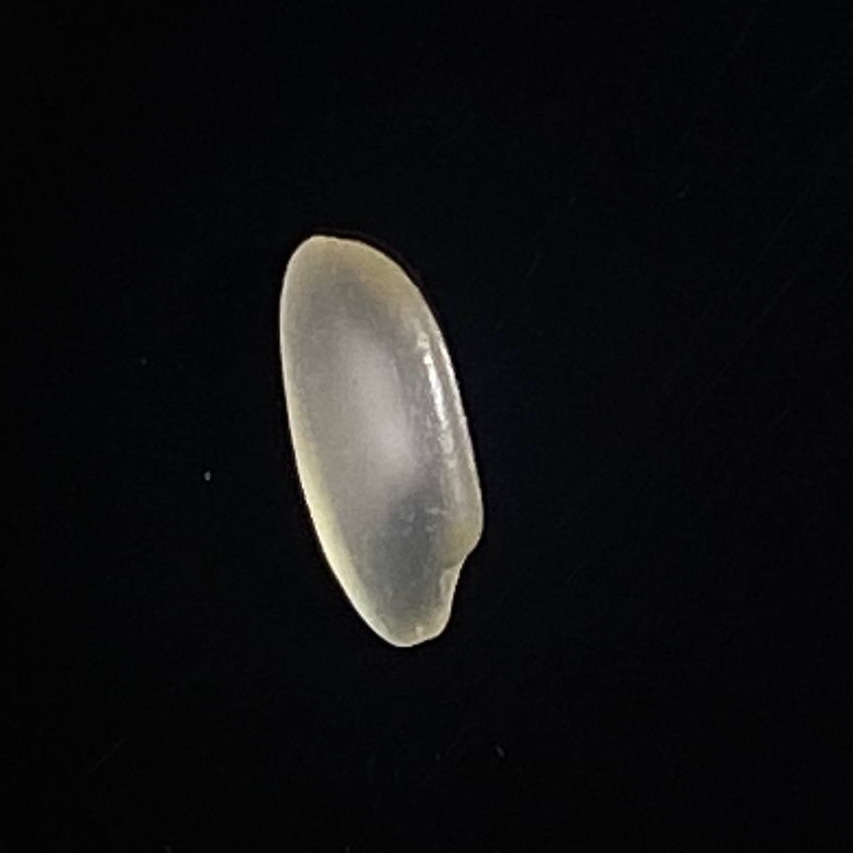
Rice variety: Shorna5